Alzey

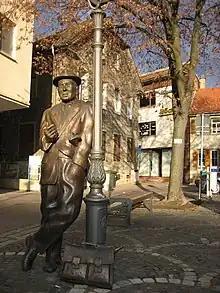
"Schnatz vum Kroneplatz"

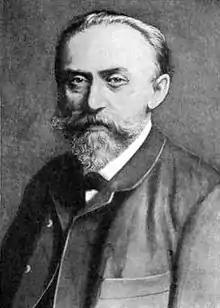
Ludwig Bamberger

Volker Gallé / Christine Hinkel / Manfred Hinkel / Gisela Kleinknecht / Wulf Kleinknecht: "Alzeyer Köpfe." Sutton Verlag, Erfurt 2007,